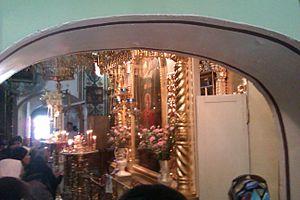
w:fr:Notre-Dame Souveraine Derjavnaïa 02.05.2013 Polski: w:pl:Ikona Matki Bożej „Władająca” 02.05.2013